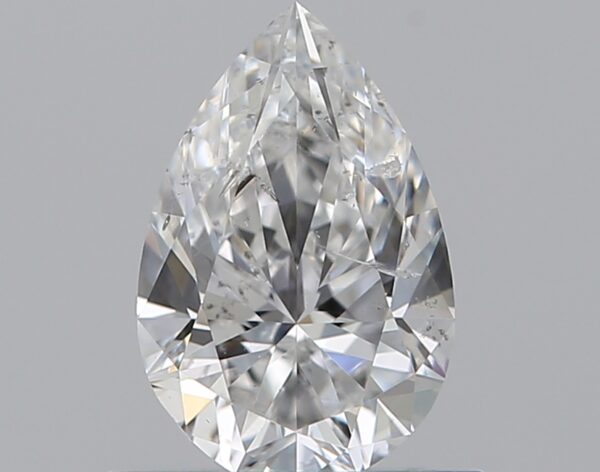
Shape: pear
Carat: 0.71
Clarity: SI2
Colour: F
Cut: EX
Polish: EX
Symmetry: VG
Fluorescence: N
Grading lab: GIA
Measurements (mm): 7.59 x 4.97 x 3.17